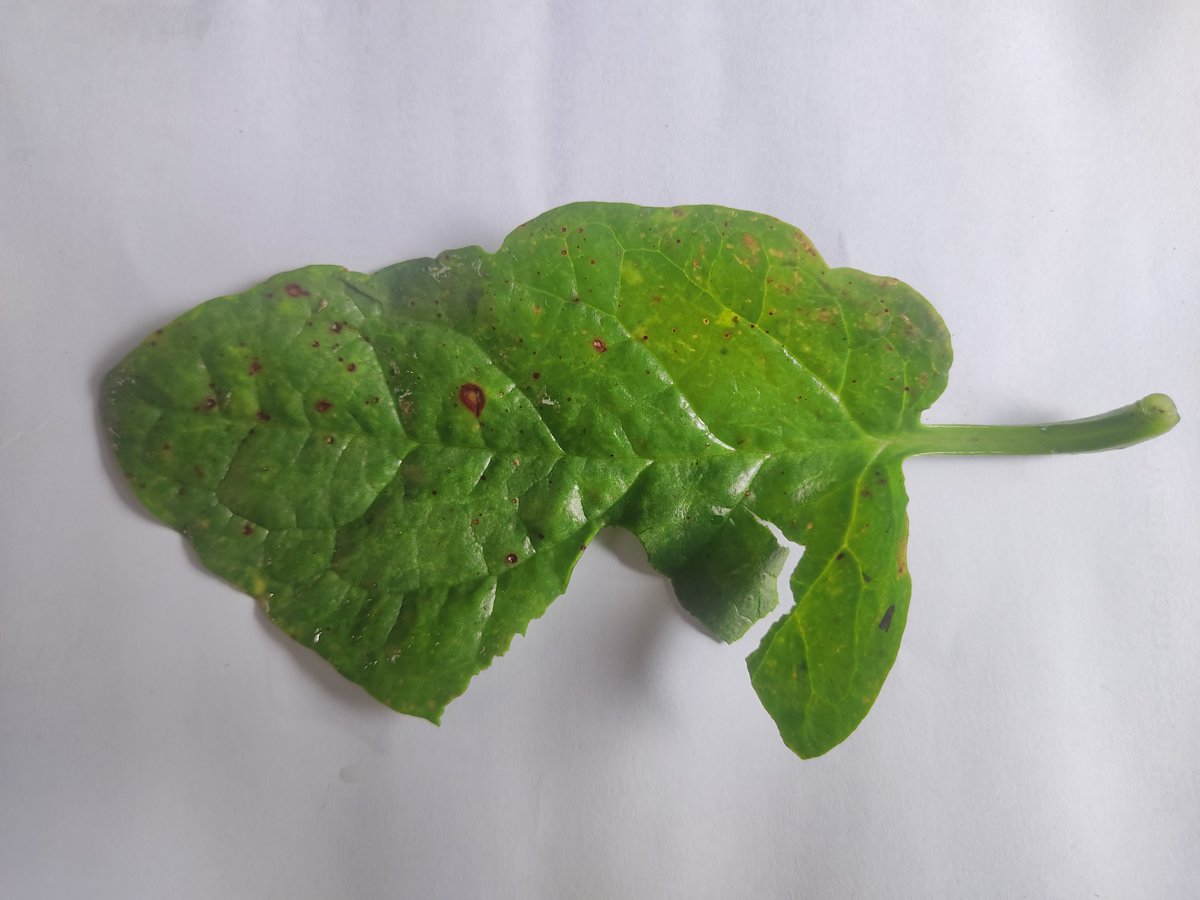
Label: Pest-Damage